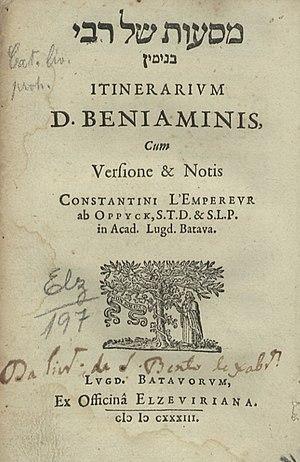
Benjamin de Tudèle est un rabbin navarrais, né à Tudela en Navarre vers 1130 et mort en 1173. Il est l'auteur d'un récit de voyage inachevé, le Sefer massa'ot. Avec sa vaste formation et sa bonne connaissance des langues, il est une figure majeure de la géographie et l'histoire juive médiévale. Ses descriptions de l'Asie occidentale précèdent celles de Marco Polo d'une centaine d'années.